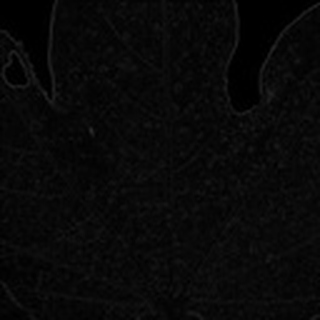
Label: cotton_aphids